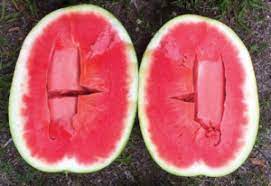
Label: Watermelon